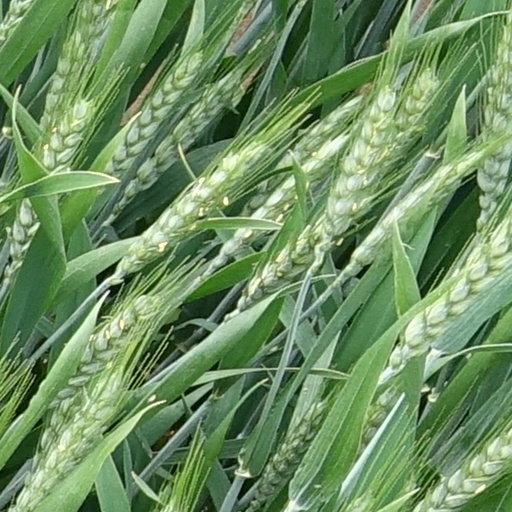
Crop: wheat